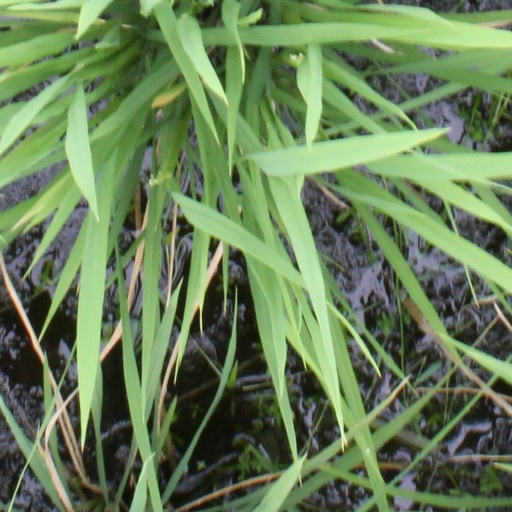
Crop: rice